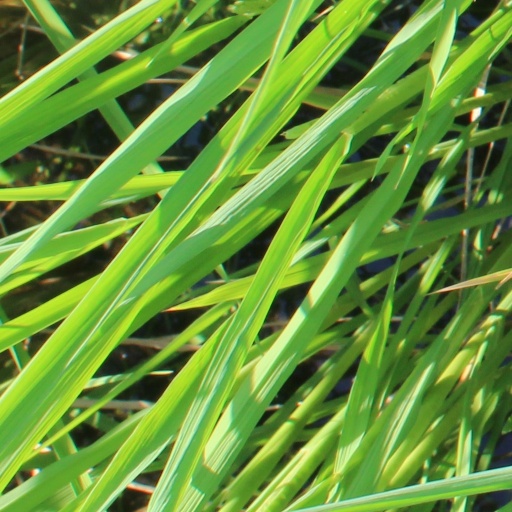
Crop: rice